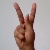
The image shows a hand gesture representing the letter 'K' in Indian Sign Language.